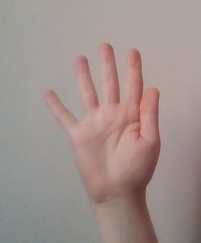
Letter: sheen